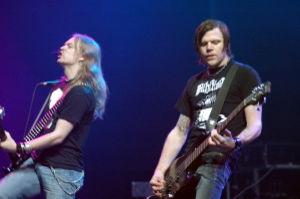
Katatonia est un groupe de heavy metal suédois, originaire de Stockholm. Formé en 1991, le groupe est d'abord ancré dans le metal extrême, puis fait évoluer sa musique vers un metal plus posé et lyrique. Le groupe est considéré par la presse spécialisée comme l'un des plus influents de la scène metal suédoise.